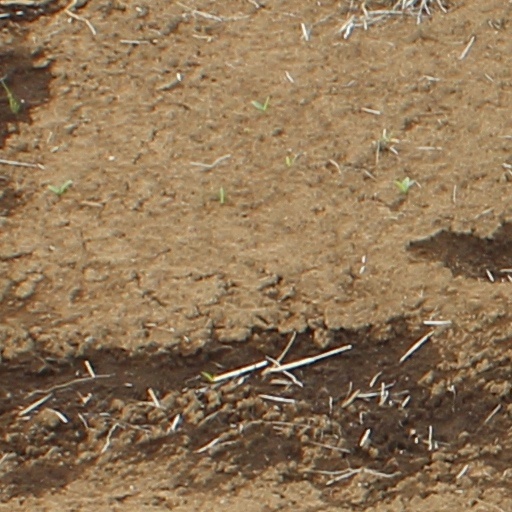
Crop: wheat